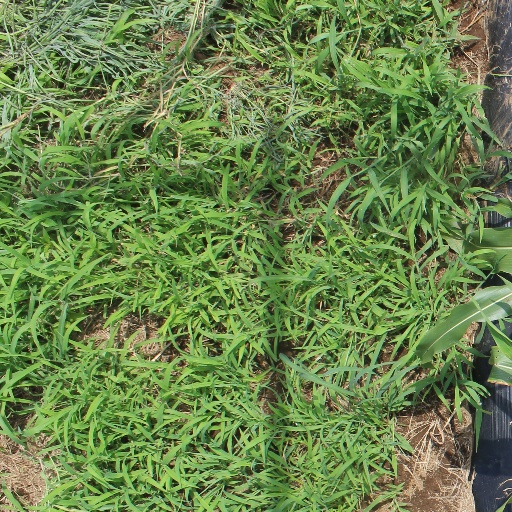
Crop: sorghum